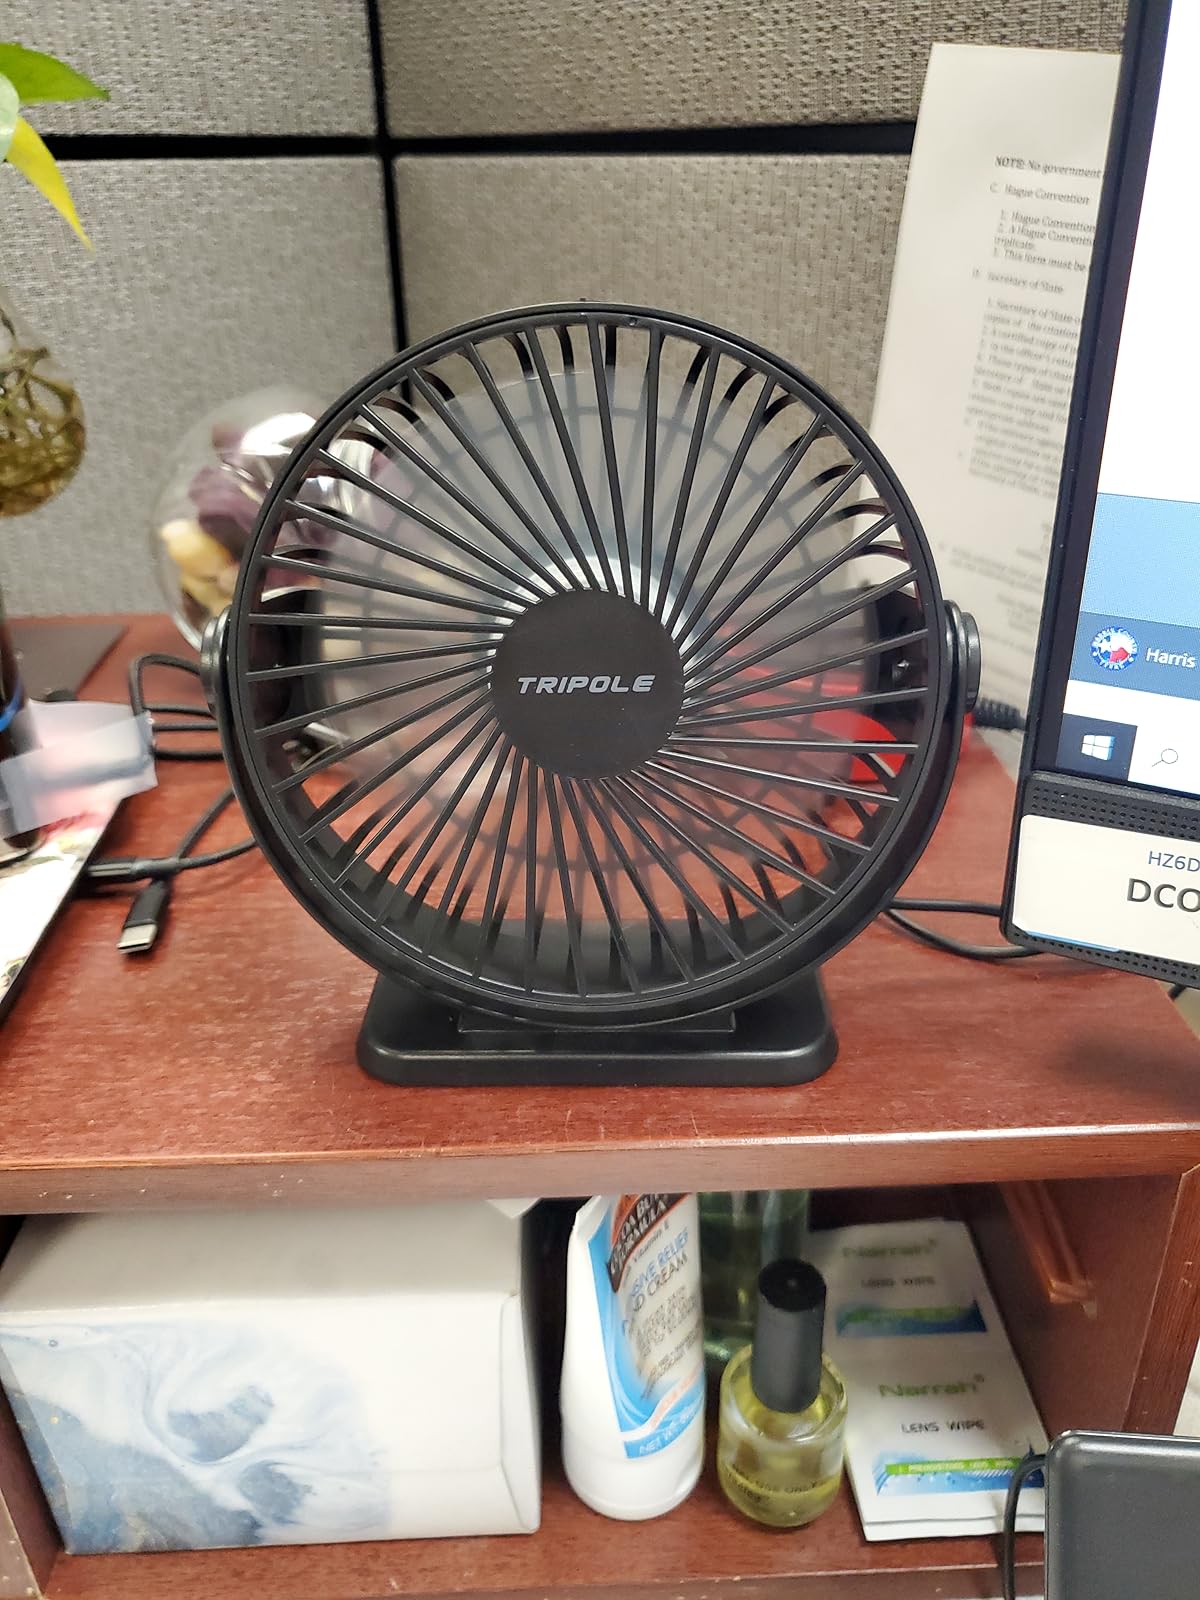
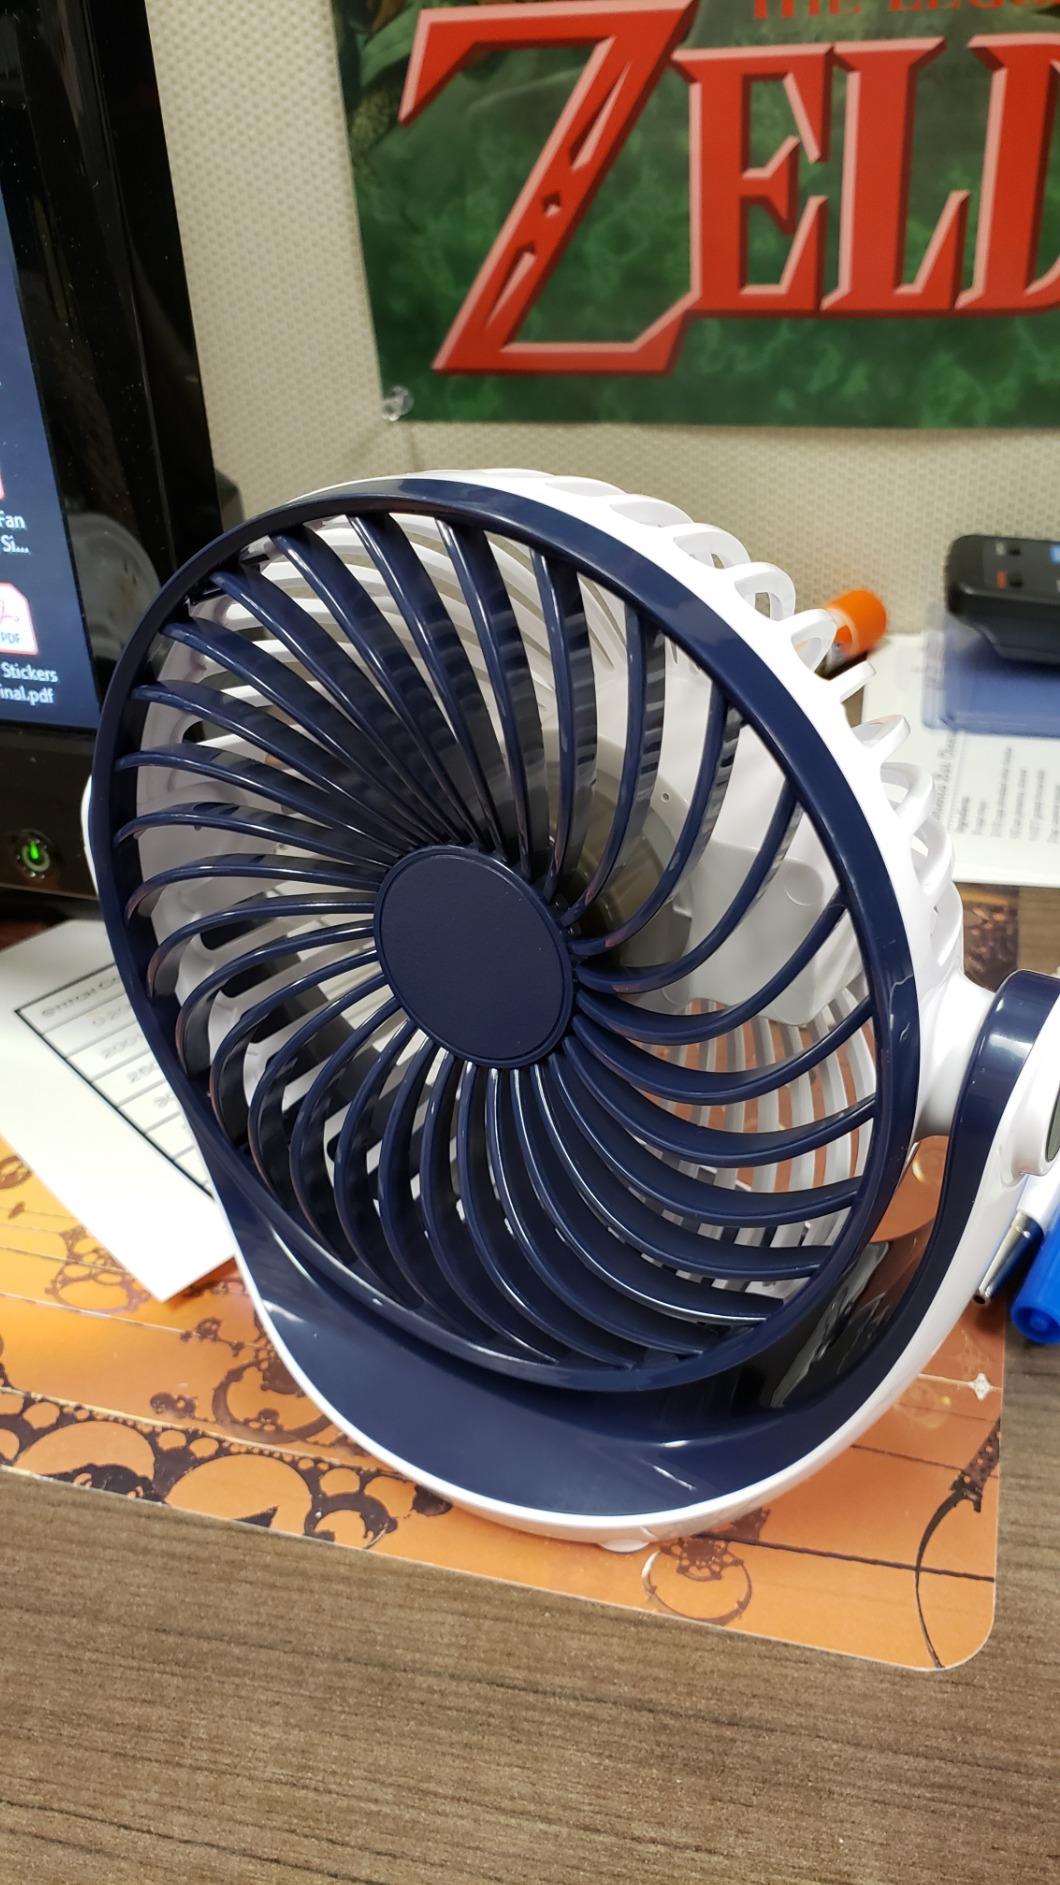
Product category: fan
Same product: no